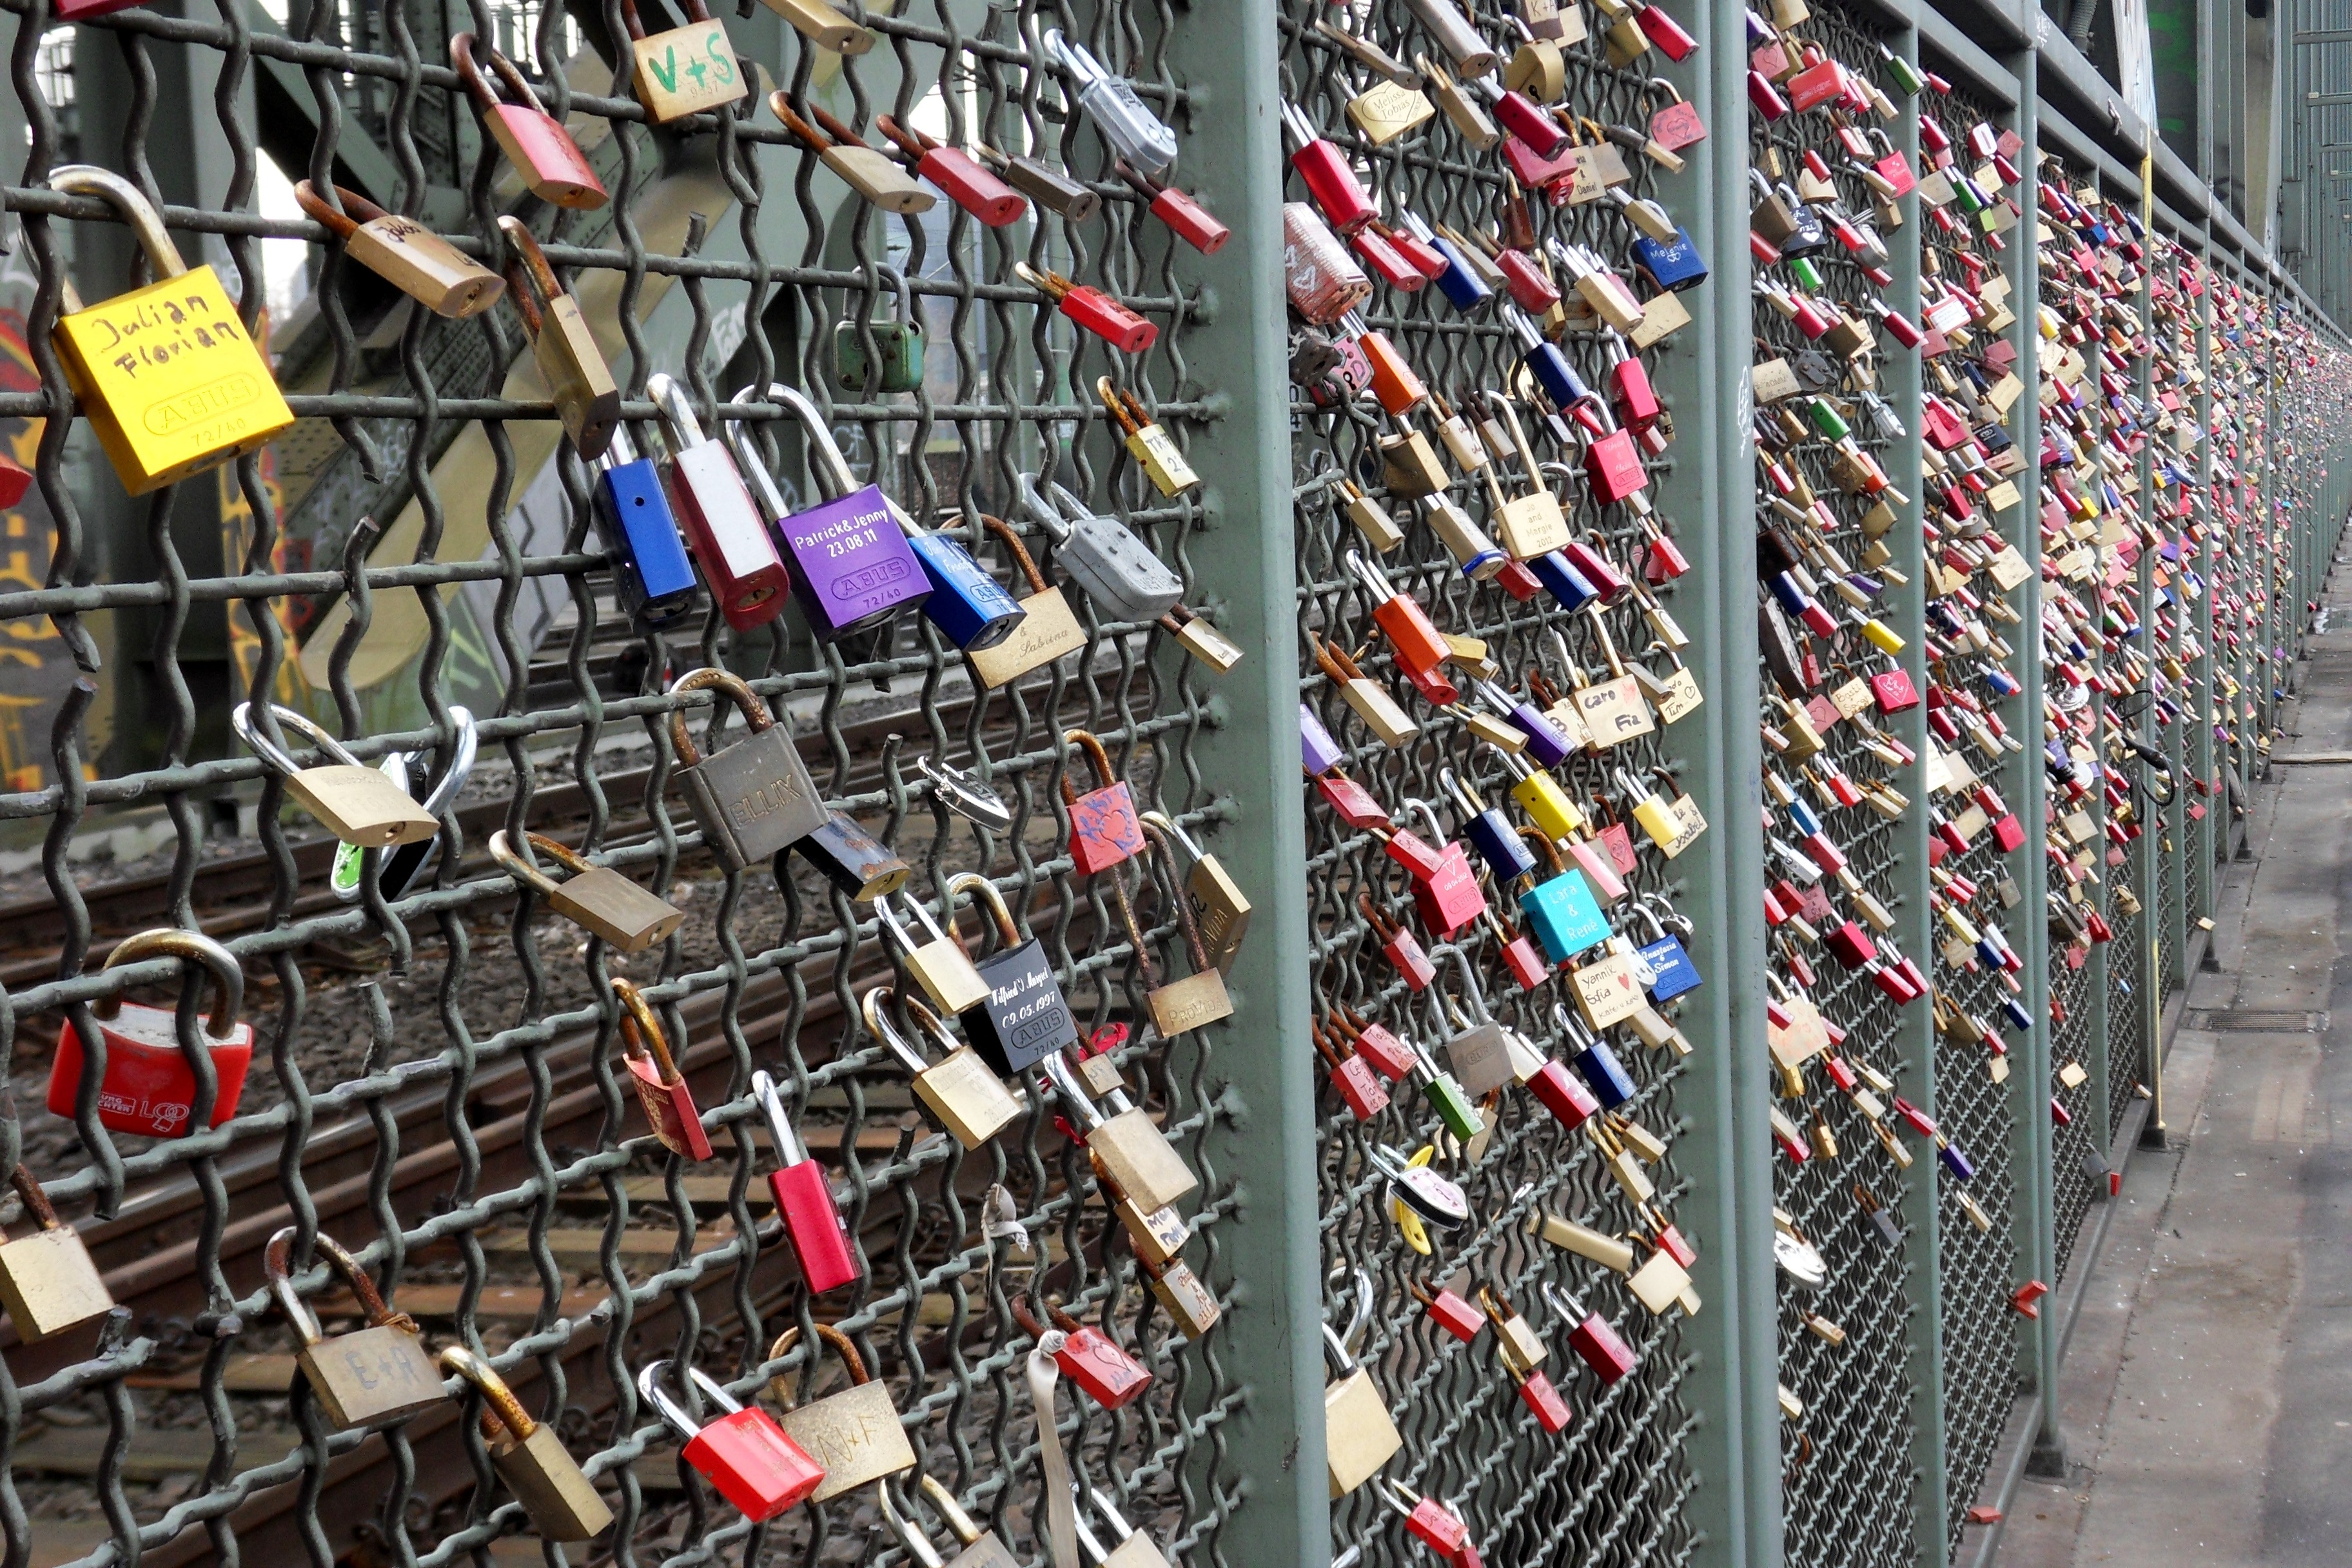
bridge, city, love, romance, castle, padlock, grid, cologne, scaffolding, castles, love castle, urban area